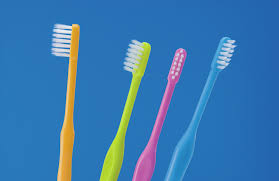
Waste category: trash